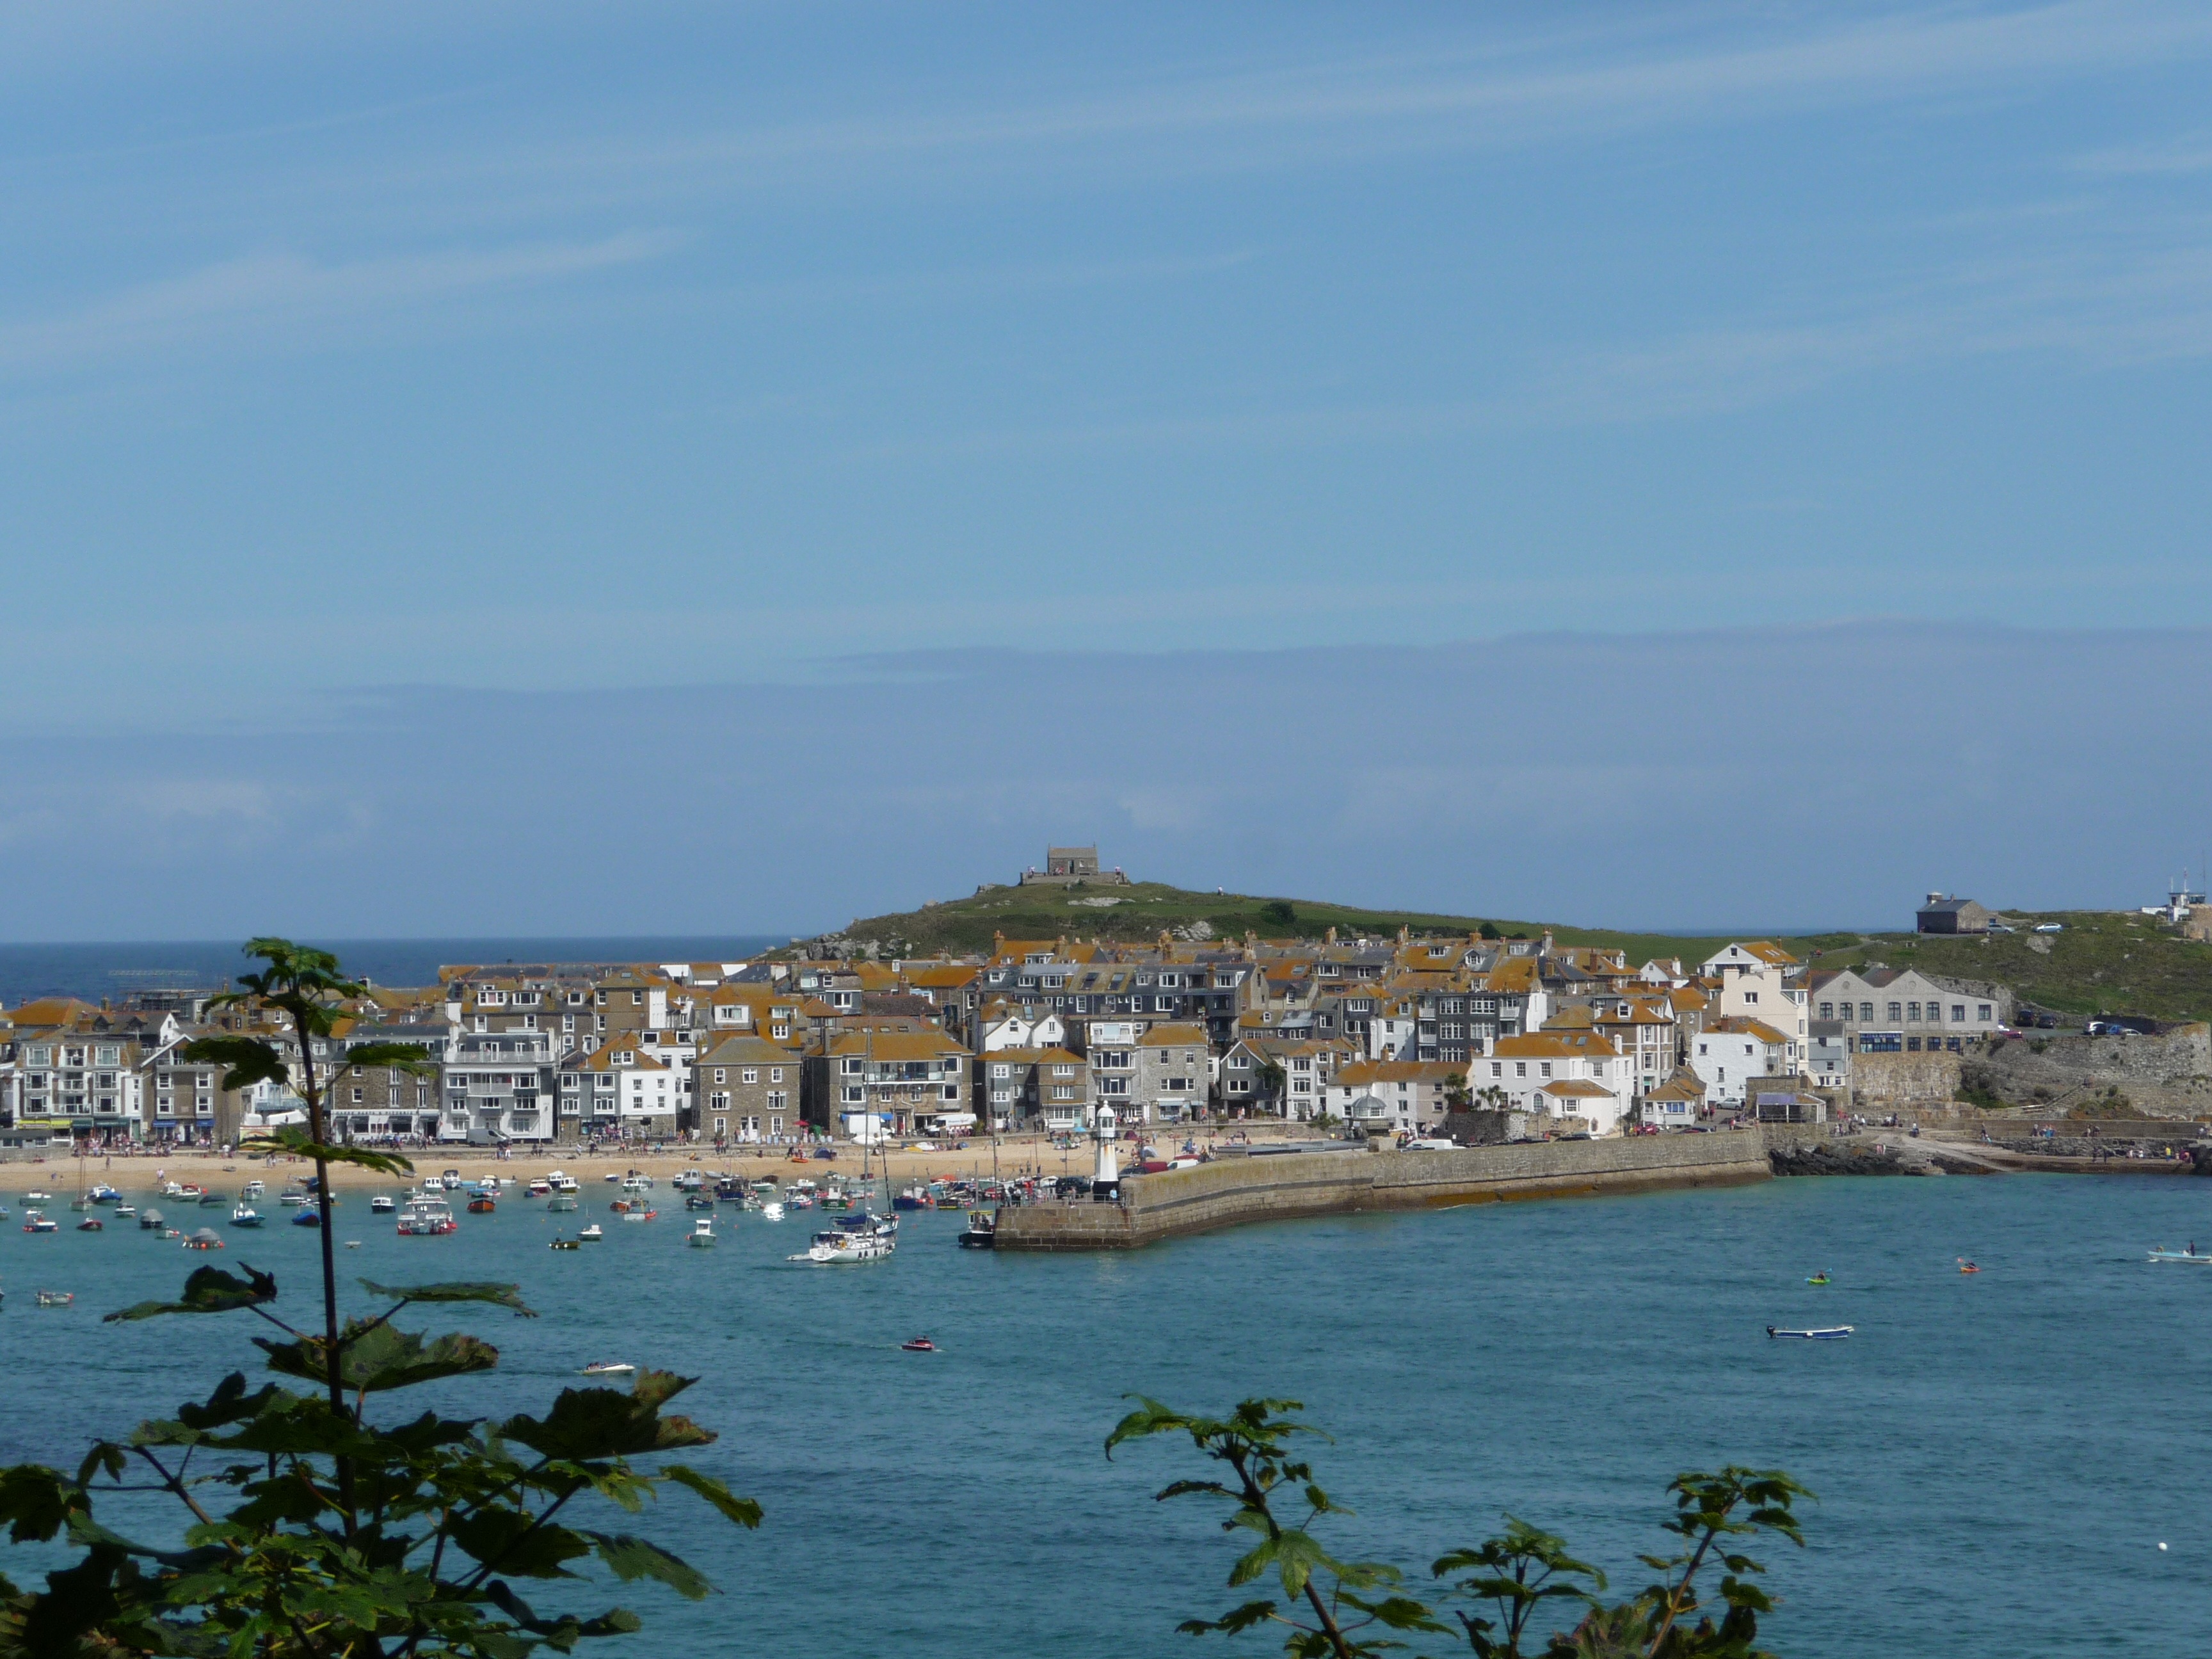
beach, landscape, sea, coast, water, ocean, sky, sunshine, sun, shore, town, vacation, travel, coastline, cove, vehicle, holiday, bay, harbor, blue, marina, body of water, uk, cornwall, cape, cornish